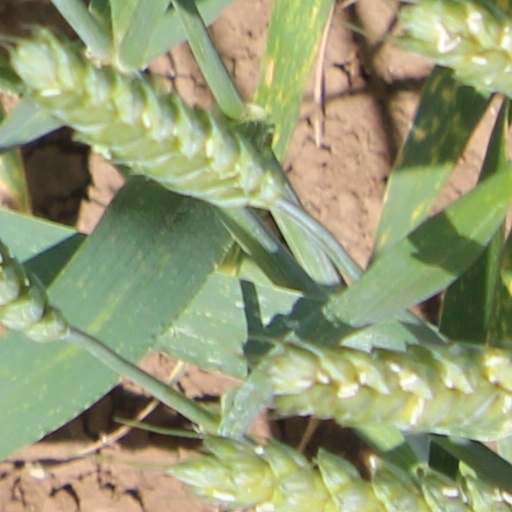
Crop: wheat